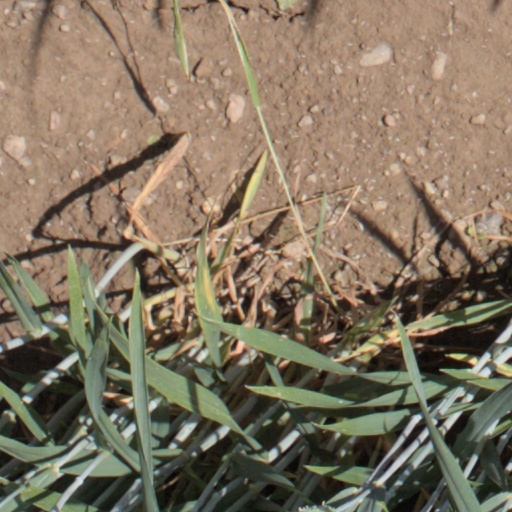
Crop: wheat